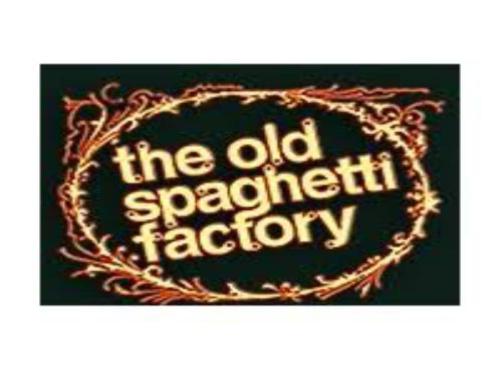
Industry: Food